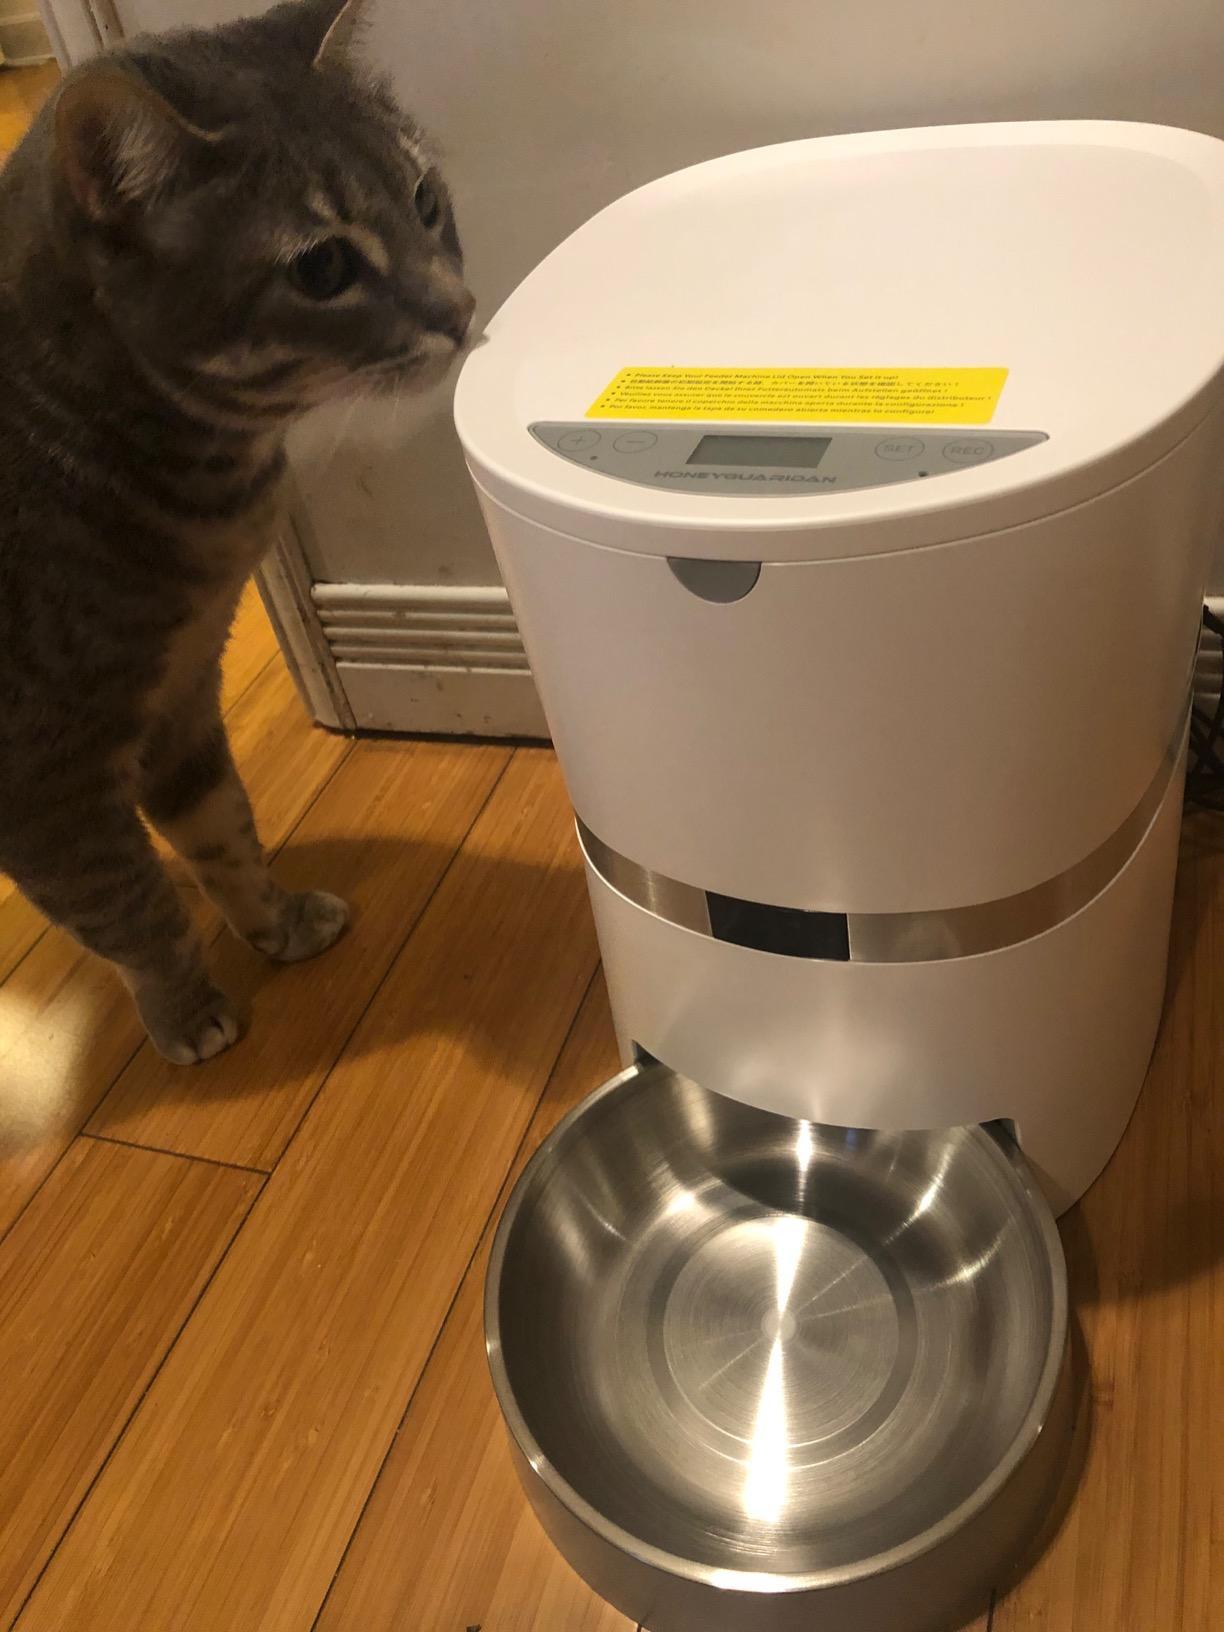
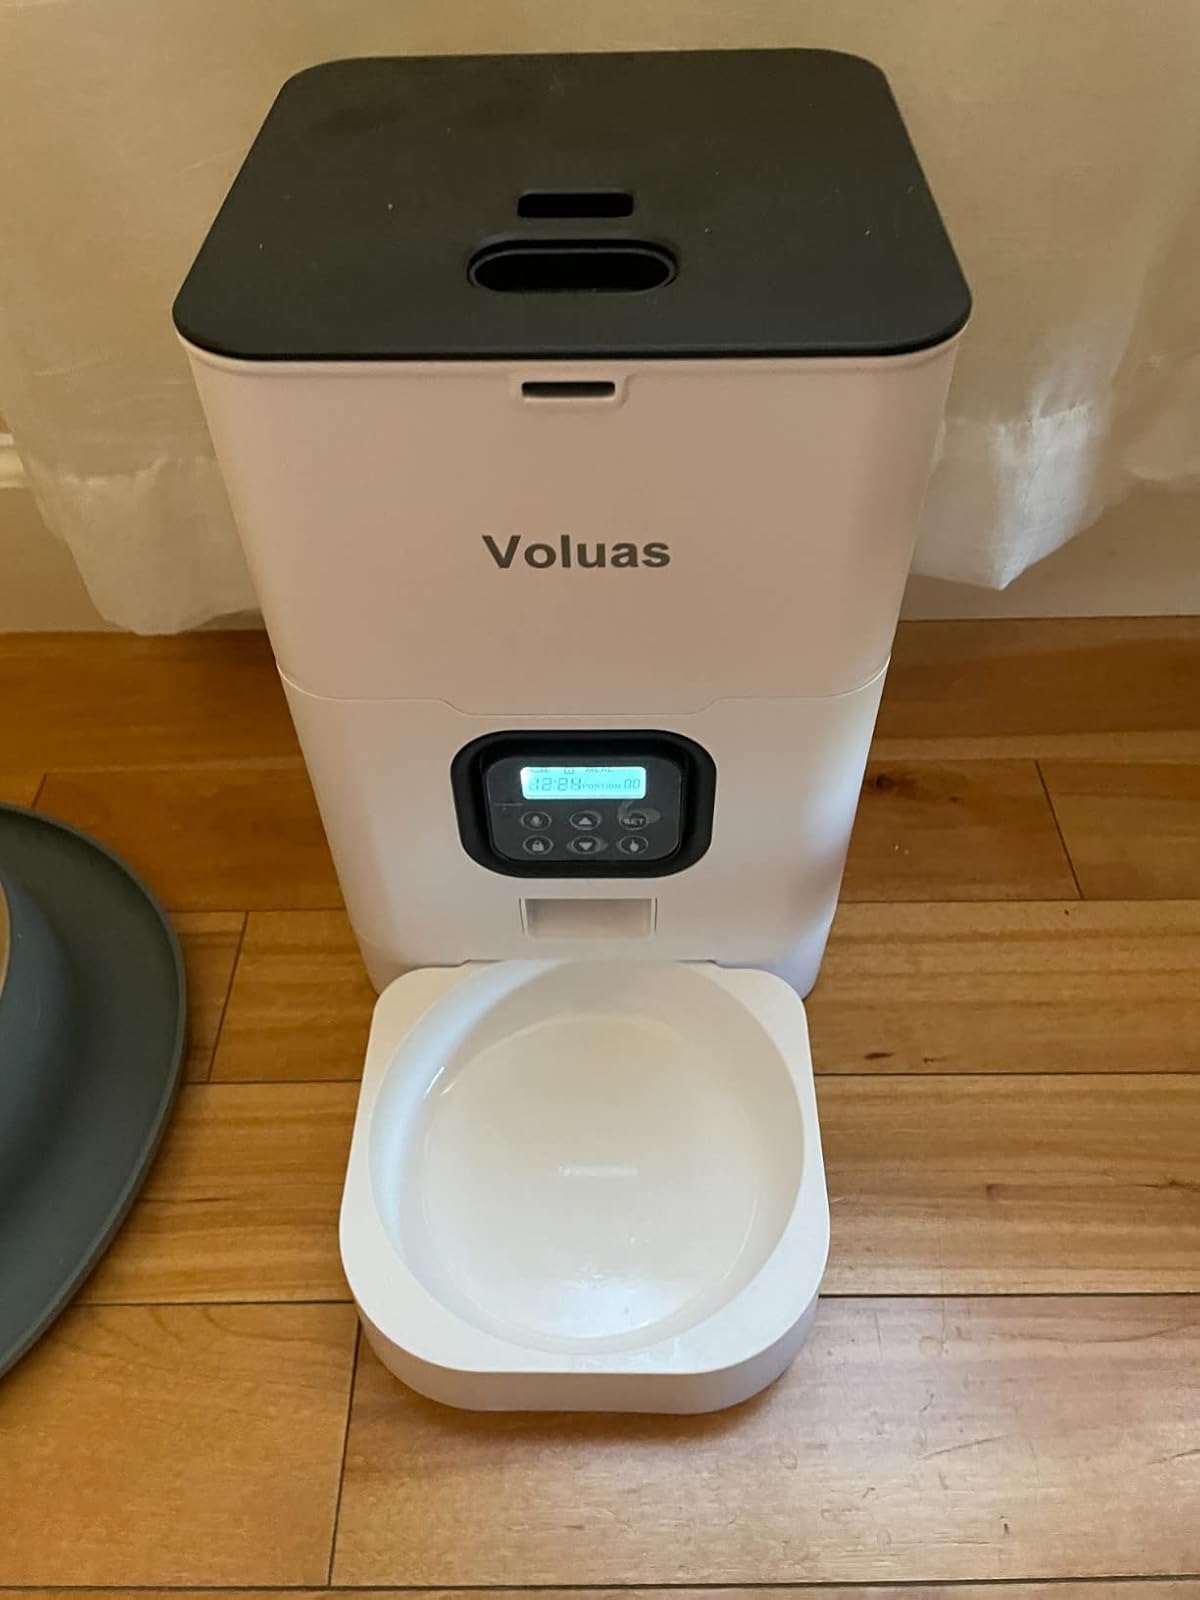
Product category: items_feeder
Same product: no